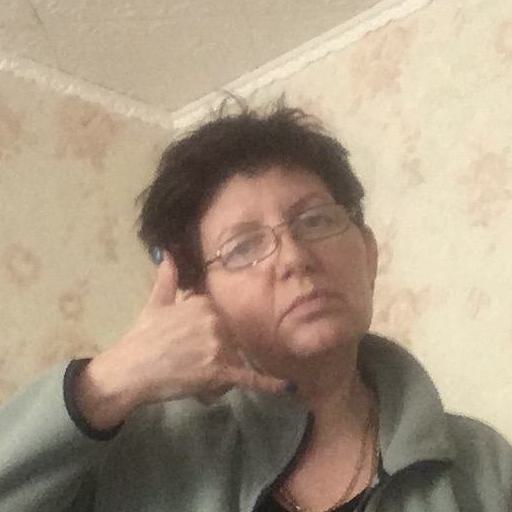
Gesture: call